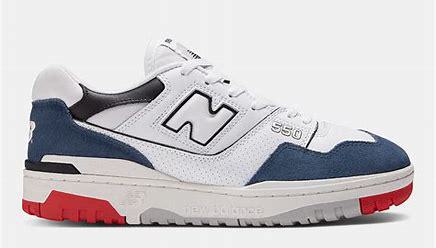
Brand: New
Model: Balance kg New Balance 550